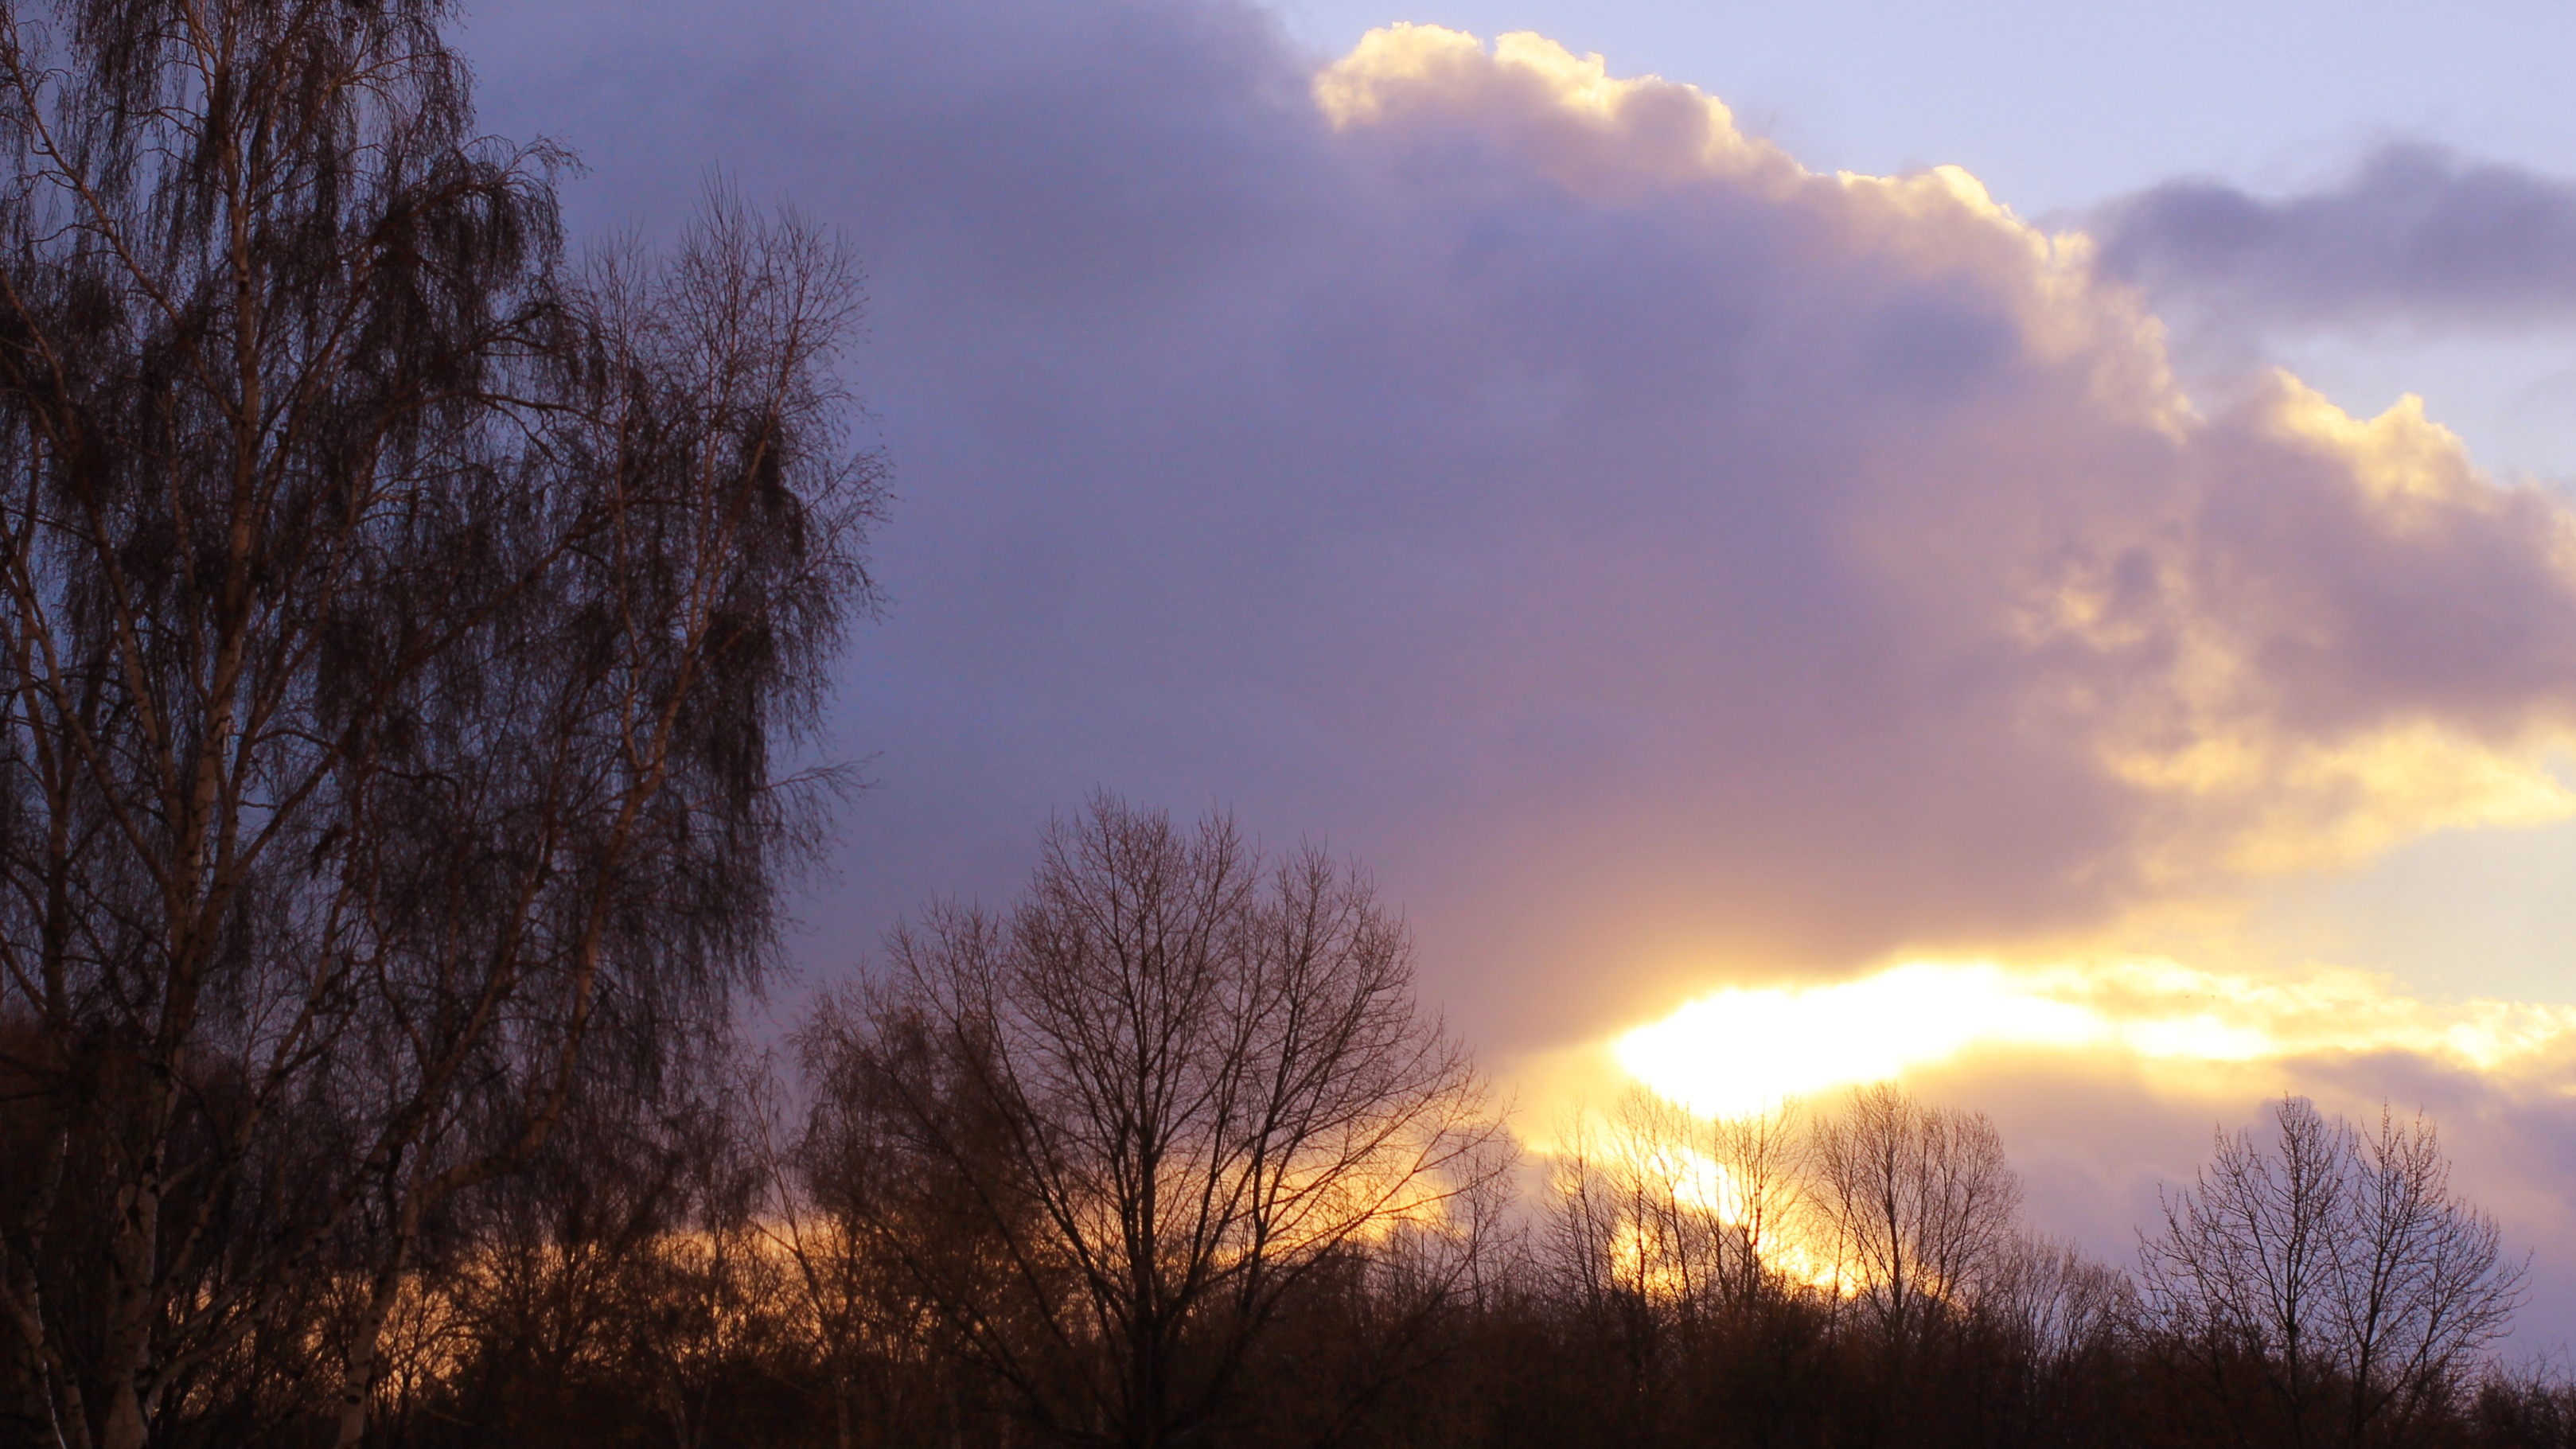
sun, cloud, morning, sky, atmosphere, ecoregion, plant, afterglow, natural landscape, tree, sunlight, dusk, twig, red sky at morning, astronomical object, biome, sunrise, sunset, grass, horizon, cumulus, landscape, heat, calm, dawn, forest, wood, backlighting, meteorological phenomenon, grassland, evening, event, winter, wildlife, freezing, darkness, hill, night, lens flare, celestial event